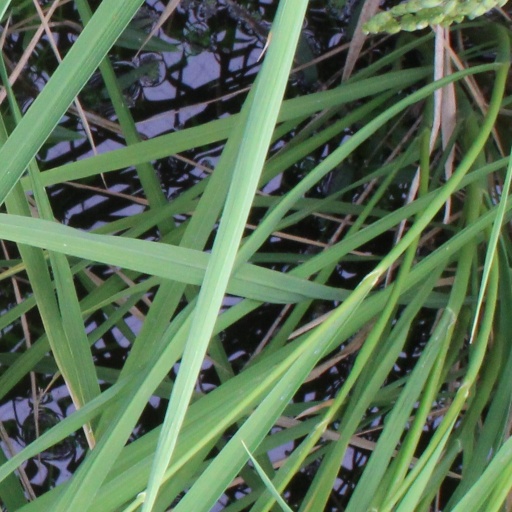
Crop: rice